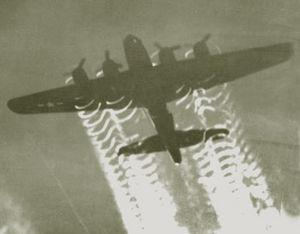
Une traînée de condensation, dite cirrus homogenitus dans le nouvel Atlas international des nuages de 2017, est un nuage qui se forme à l'arrière d'un avion. Ce phénomène physique, qui dépend de phénomènes atmosphériques complexes, a été étudié dès les années 1950 et provient de la condensation de la vapeur d'eau émise par les moteurs d’avion à très haute altitude. Le phénomène est encore plus prévalent si l'air est déjà sursaturé. Sont aussi employées les expressions : traînée de vapeur, traînée blanche, ou encore contrail.